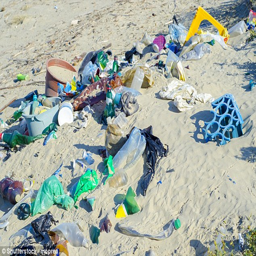
noble person has backed a campaign to stop plastic being dumped in the oceans